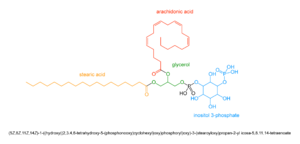
Un phosphatidylinositol-3-phosphate est l'une des sept classes de phosphoinositides des membranes cellulaires des eucaryotes, c'est-à-dire un dérivé phosphorylé de phosphatidylinositols. Ces composés sont issus de l'action des phosphoinositide 3-kinases de classes II et III sur des phosphatidylinositols.